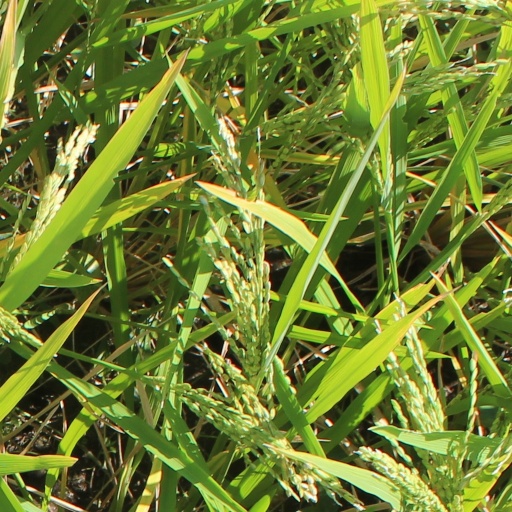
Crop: rice